List of Doctor Who universe creatures and aliens

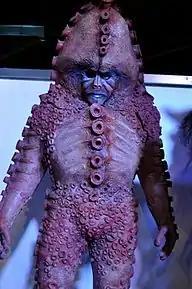
A Zygon as it appears in "Terror of the Zygons", on display at the "Doctor Who" Experience

Tractators are giant insects with incredible power over gravity, seen in "Frontios" (1984).